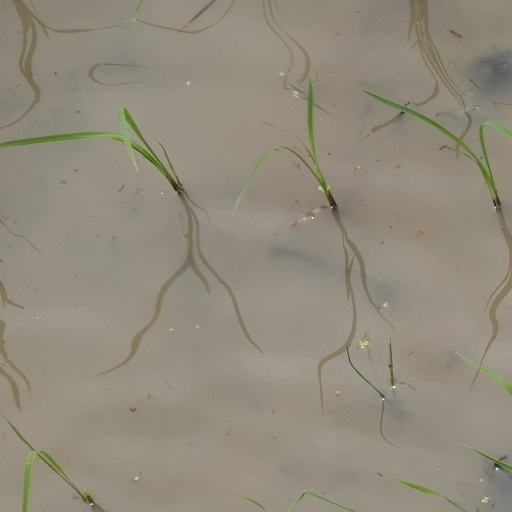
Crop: rice